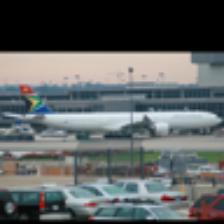
Label: NonHuman